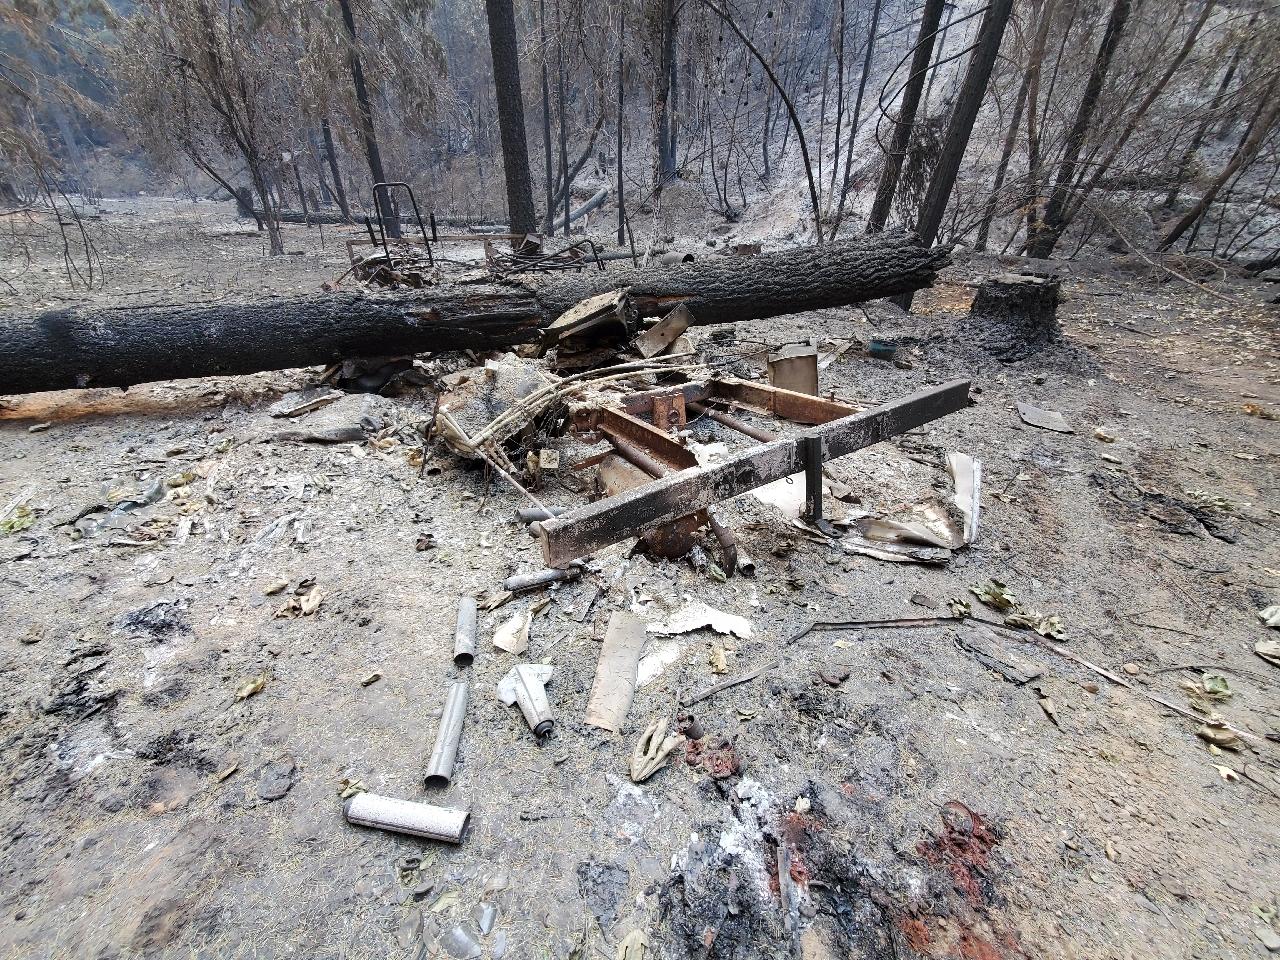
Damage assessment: destroyed